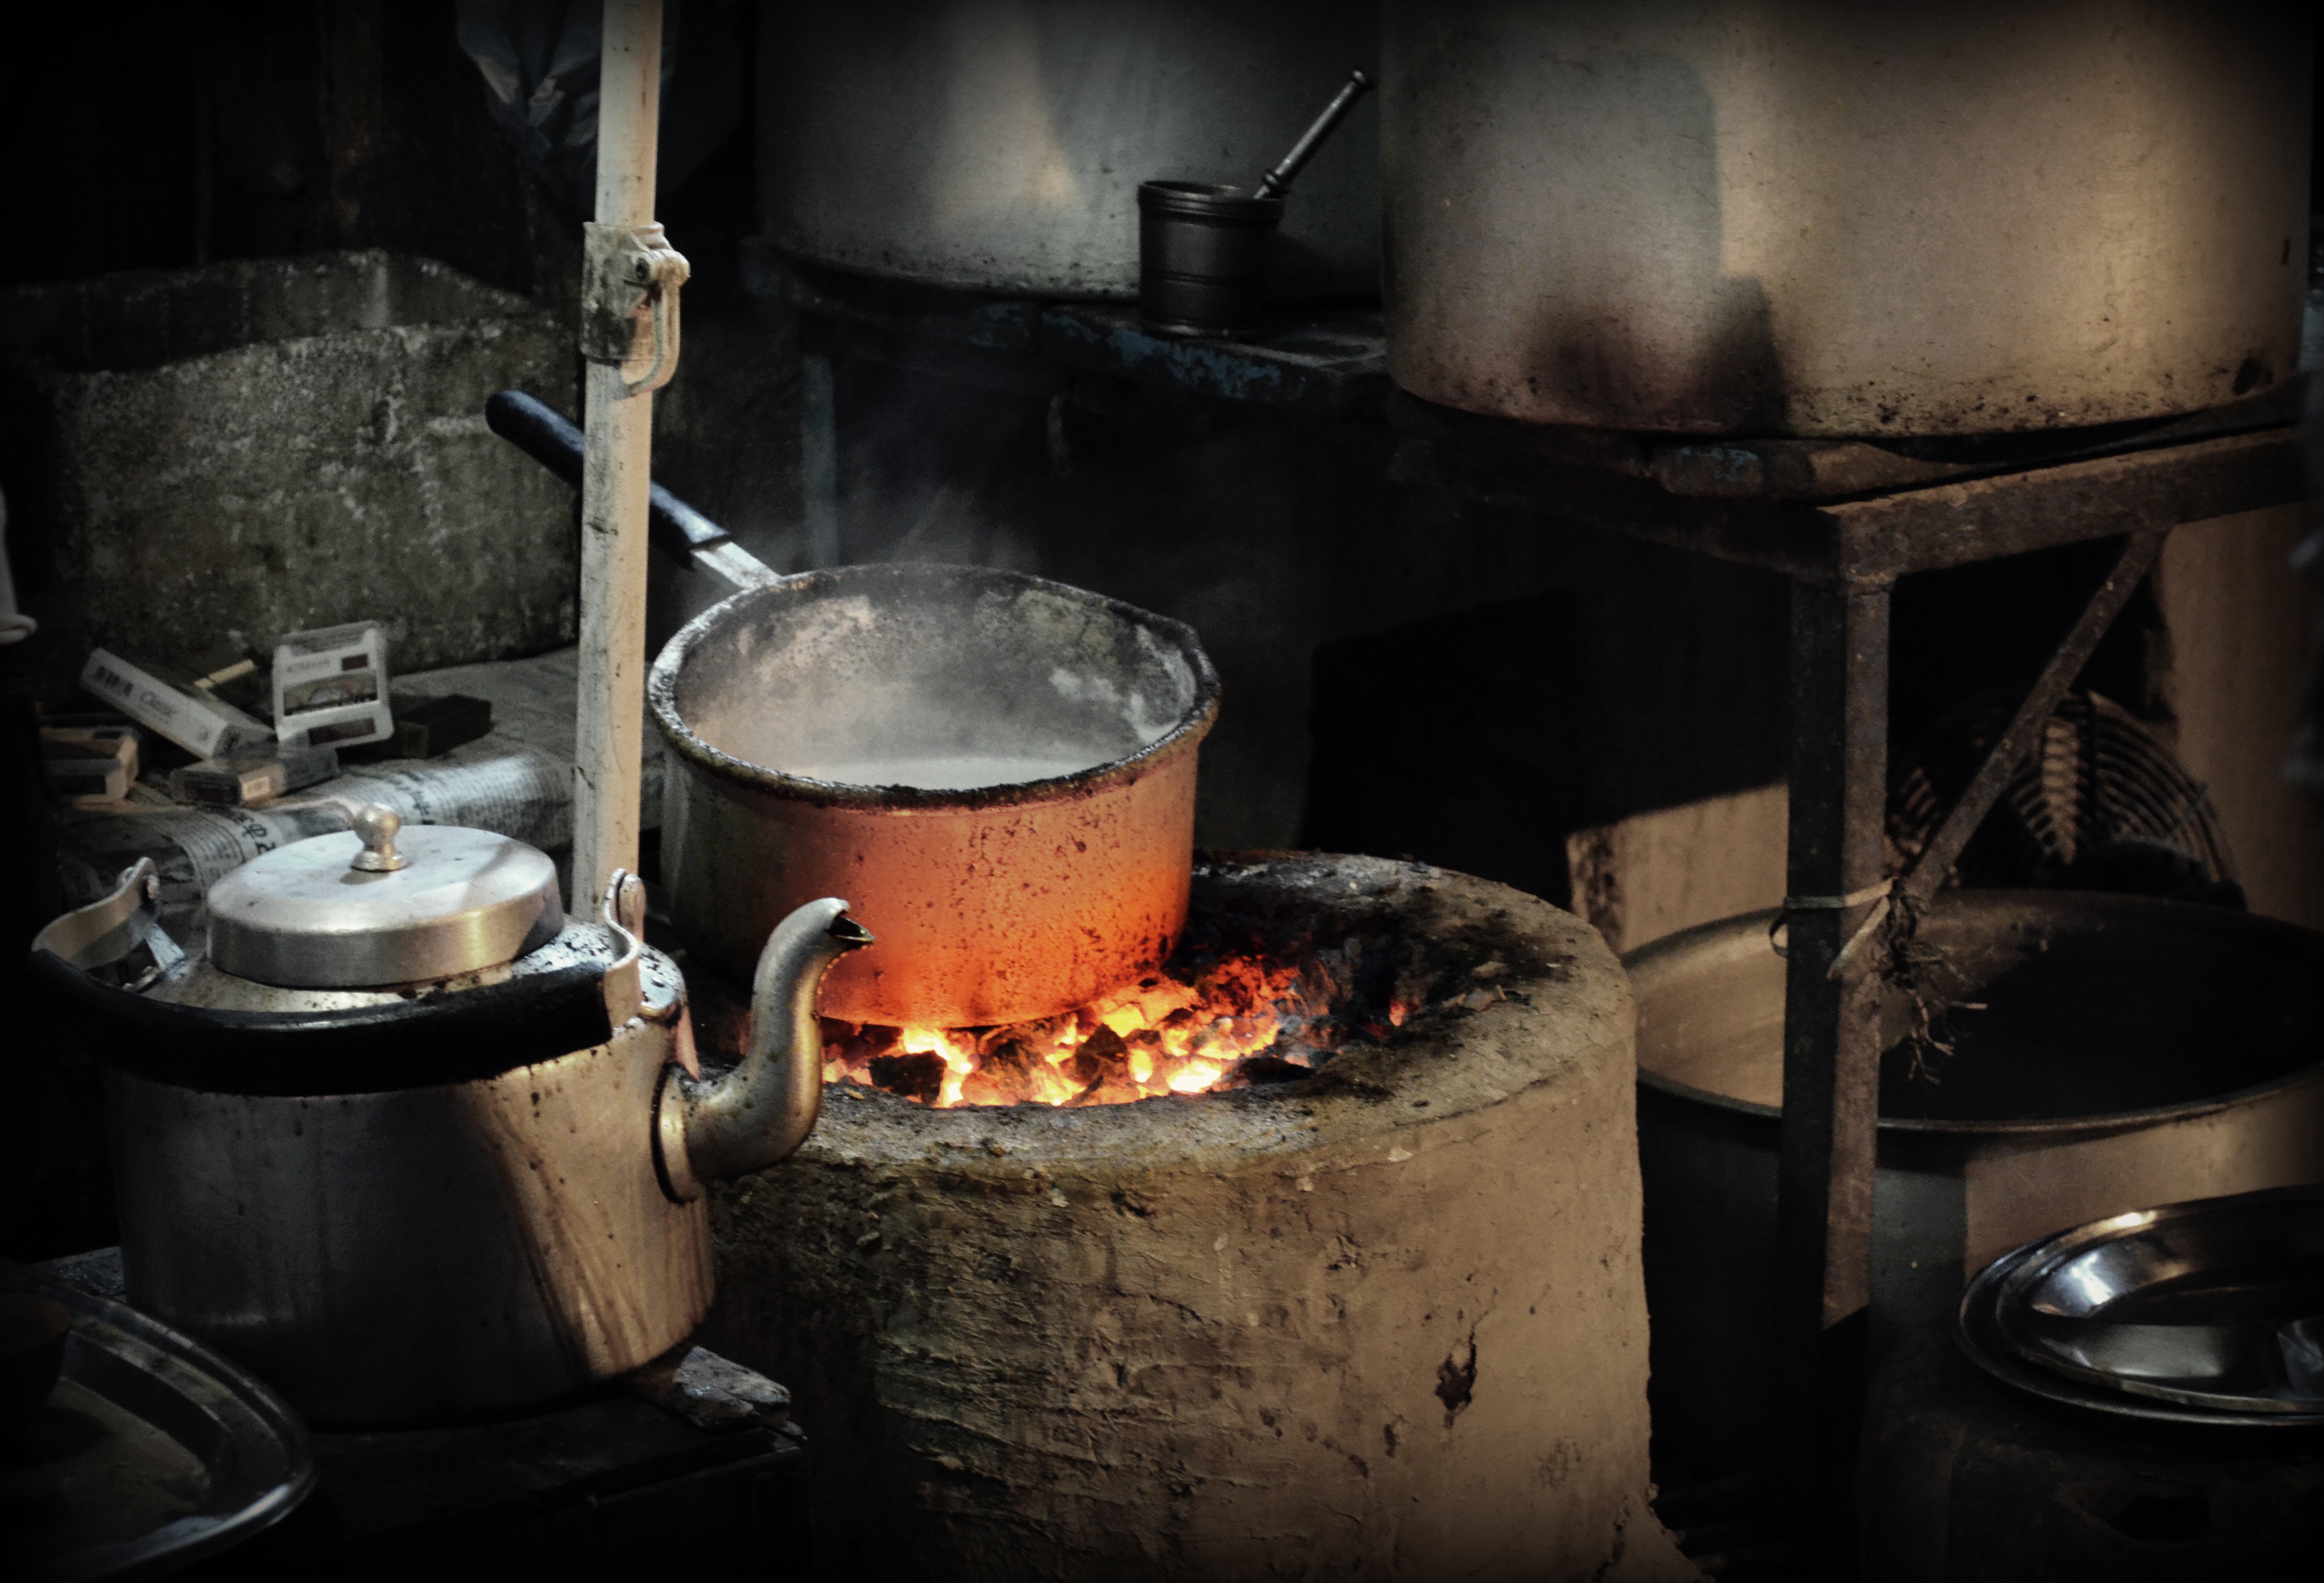
food, cooking, darkness, hearth